Princess Theatre (Edmonton)

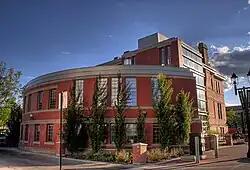
The Old Strathcona Foundation's offices were in the Strathcona Public Library until the mid-1990s

The theatre was profitable by its second year, and earned the Old Strathcona Foundation $1 million between 1979 and 1989. This was in no small part due to Grisdale's vision of a repertory film house dedicated to championing the independent film genre. During his tenure, Grisdale also introduced live performances, including touring acts such as Sneezy Water's "Hank Williams - The Show He Never Gave". After firmly establishing the Princess as a significant alternative arts establishment in Edmonton, Frank Grisdale resigned and Susan Morrow became the manager in 1981. Morrow expanded the theatre's program to a glossy monthly magazine. The theatre was offering Saturday morning cartoons, student pricing, and yearly memberships which all contributed to its steadily increasing attendance.